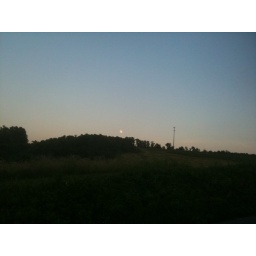
Over the orchard near the house. That's a cell phone tower to the right of the moon.